Bude

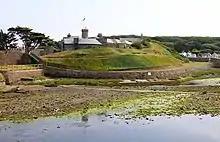
Bude Castle

Notable buildings include the parish church of St Michael and All Angels, built in 1835 and enlarged in 1876 (the architect was George Wightwick), Ebbingford Manor, and the town's oldest house, Quay Cottage in the centre of town. Bude Castle was built about 1830 on sand on a concrete raft for Victorian inventor Sir Goldsworthy Gurney and is now a heritage centre. Gurney also invented the Bude-Light.